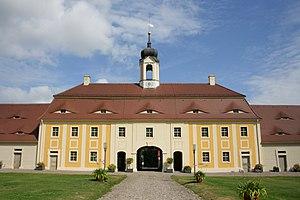
Le château de Rammenau est un château baroque saxon situé à Rammenau, près de Bischofswerda dans l'arrondissement de Bautzen, à trente kilomètres au nord-est de Dresde. C'est l'un des plus beaux châteaux baroques de Saxe.